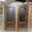
Label: wardrobe